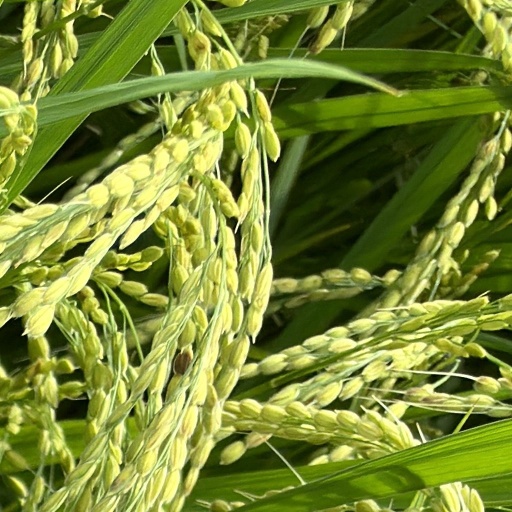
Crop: rice